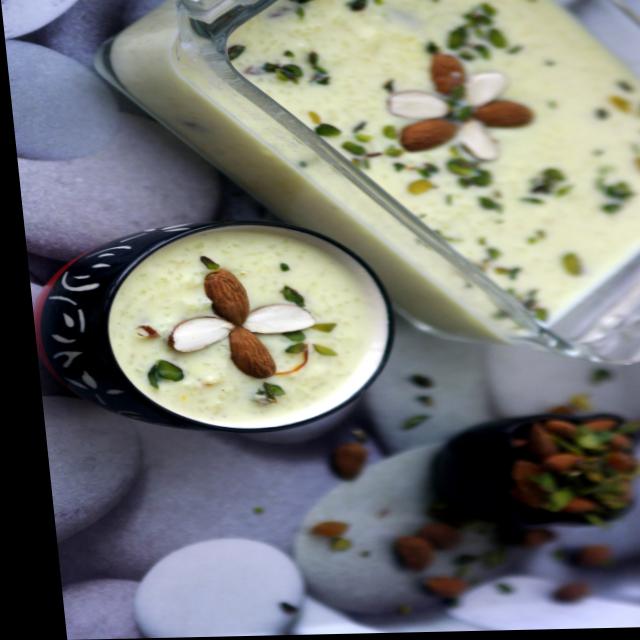
Dish: kheer